566th Air Defense Group

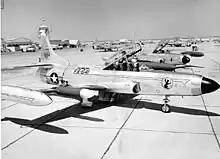
Lockheed F-94Cs of the 84th FIS

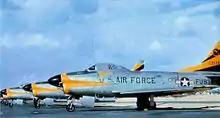
F-86Ds of the 496th FIS

The 566th was redesignated the 566th Air Defense Group and assumed responsibility for air defense of the Northern California. It was assigned the 84th Fighter-Interceptor Squadron (FIS), flying 20mm cannon armed and airborne intercept radar equipped Northrop F-89 Scorpion aircraft from the 28th Air Division as its operational element. The 84th FIS was already stationed at Hamilton. In March, a second operational squadron, the 496th Fighter-Interceptor Squadron, was activated at Hamilton and assigned to the group.